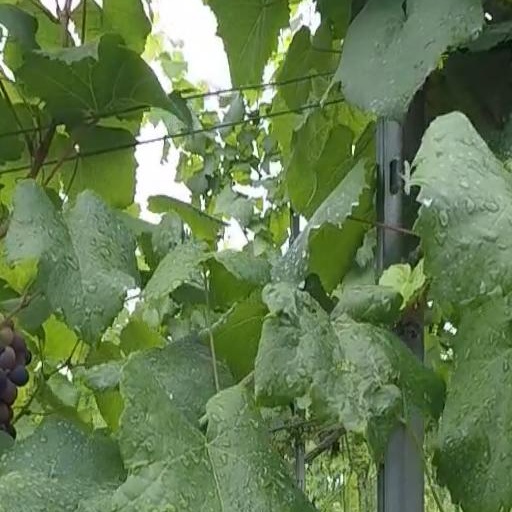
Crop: grape